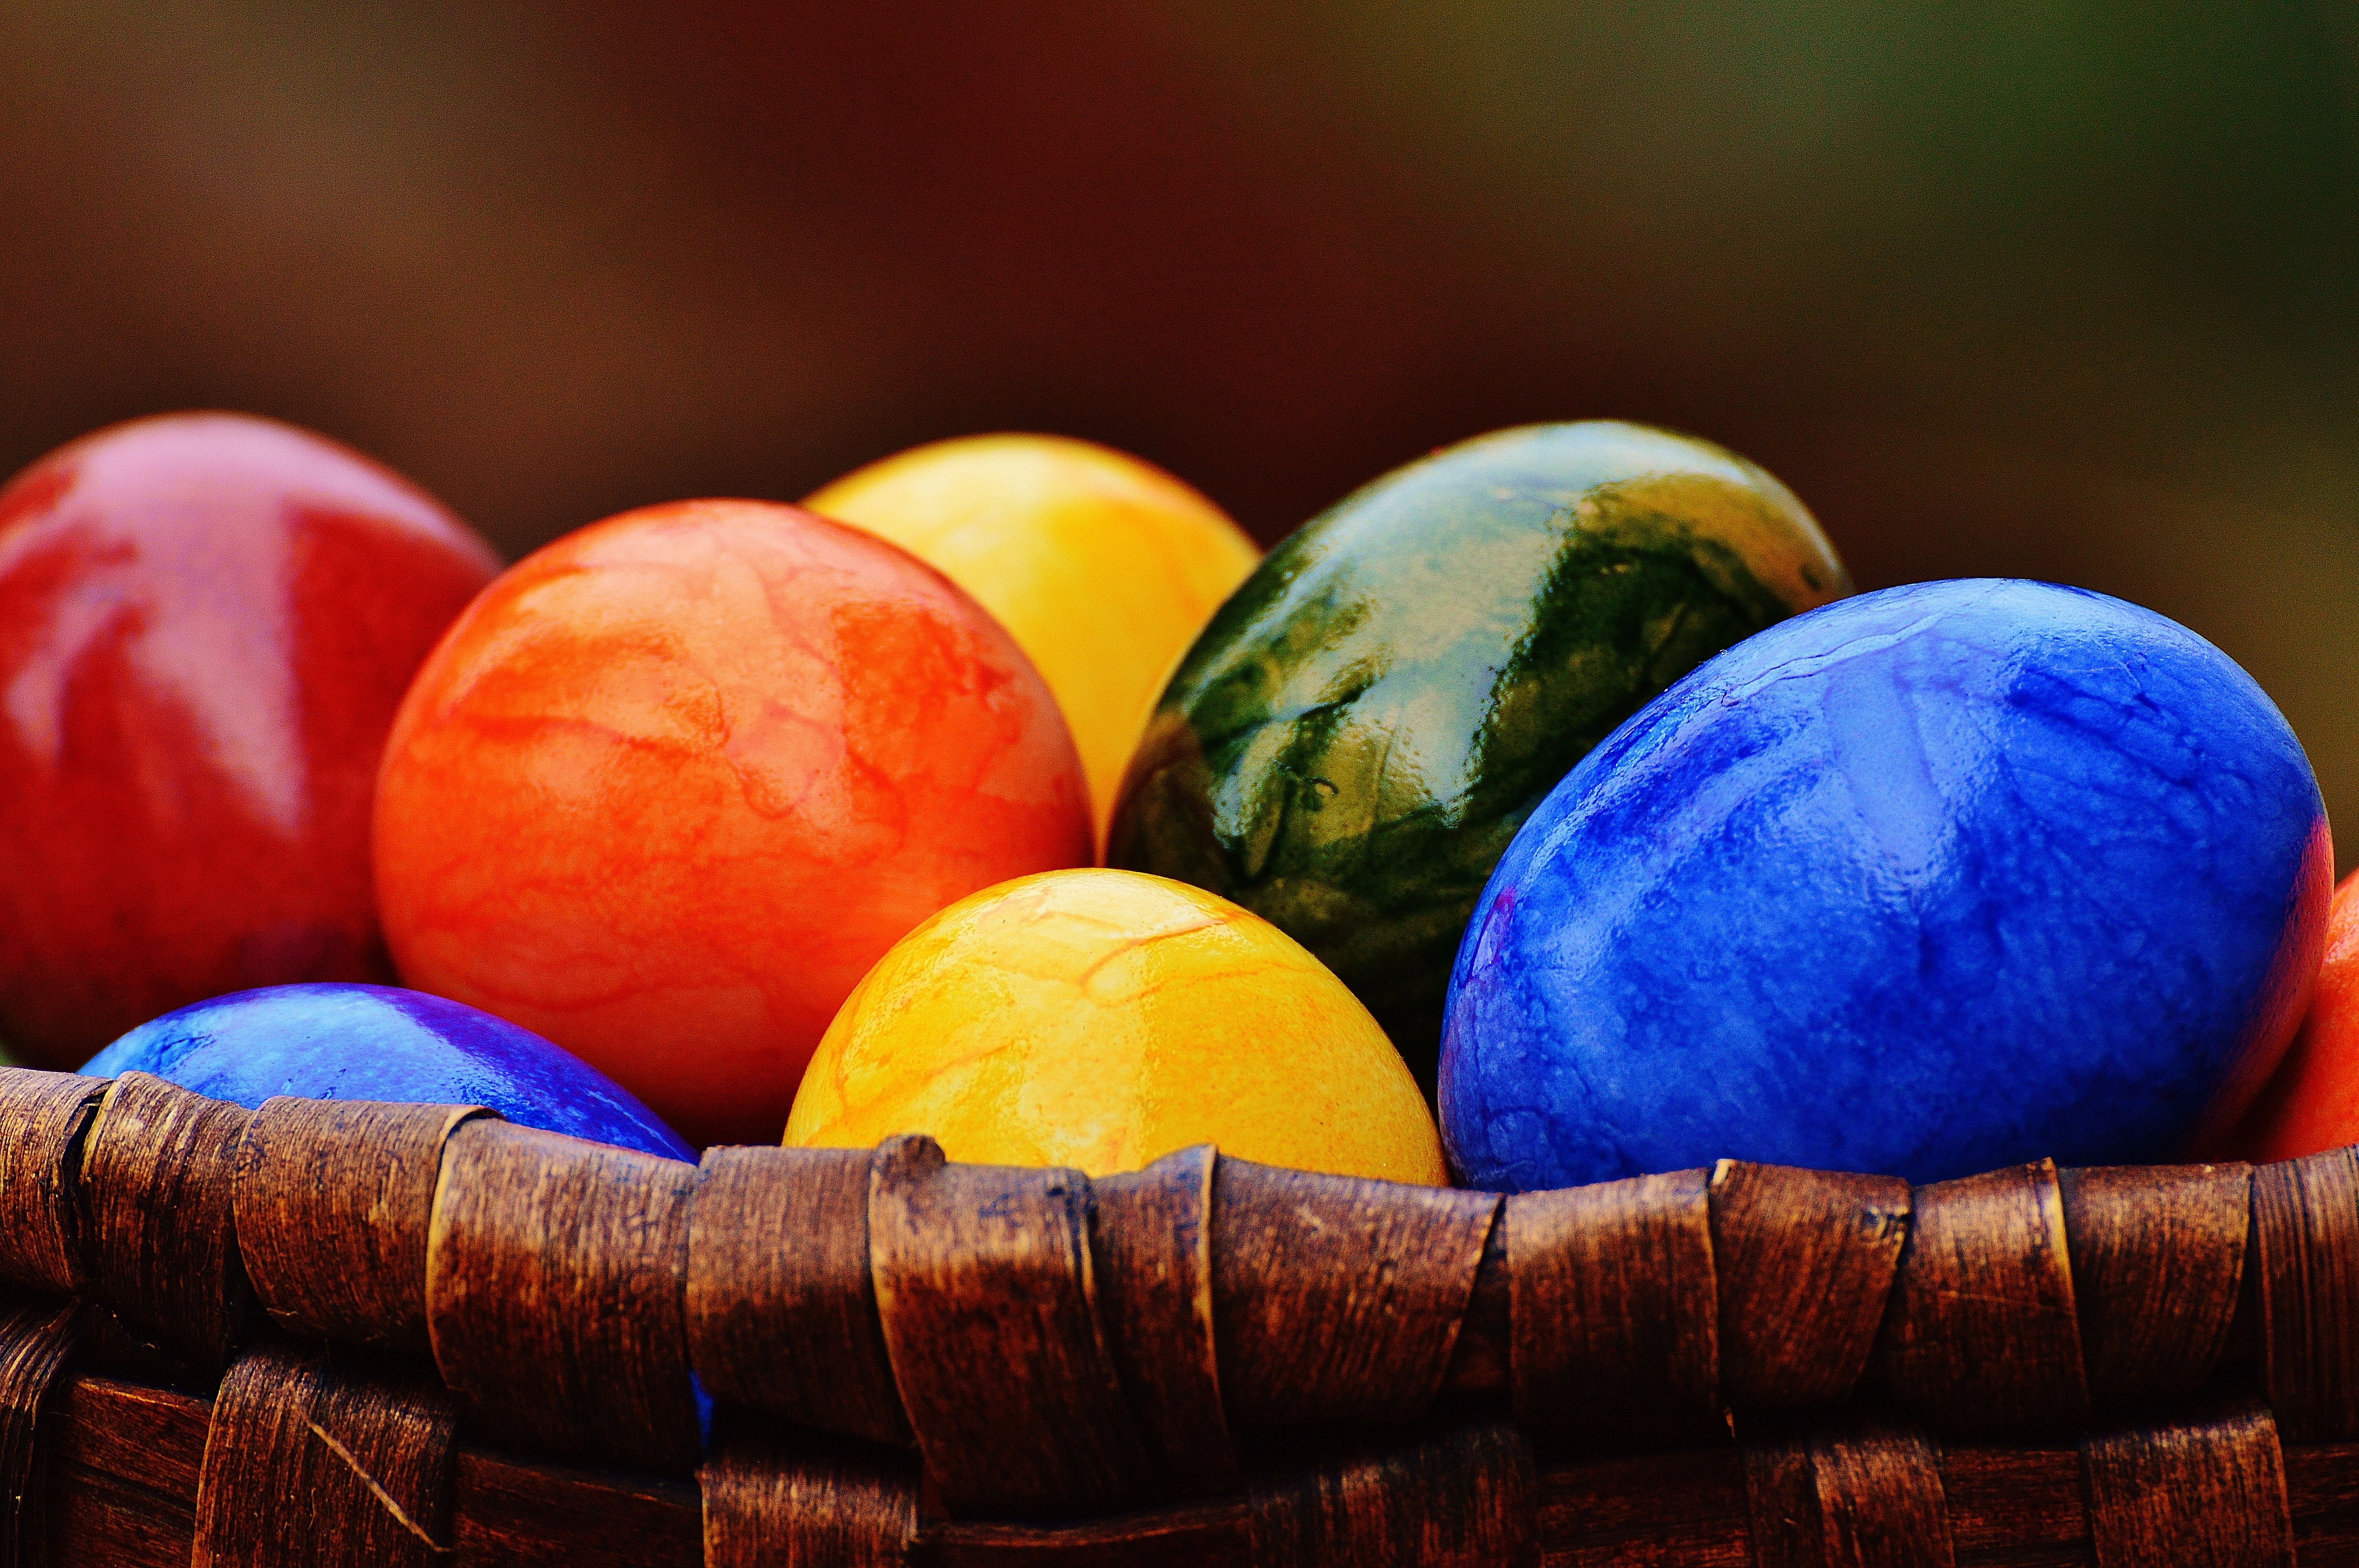
food, produce, color, autumn, colorful, still life, egg, painting, ball, easter, colored, easter eggs, easter egg, happy easter, easter nest, still life photography